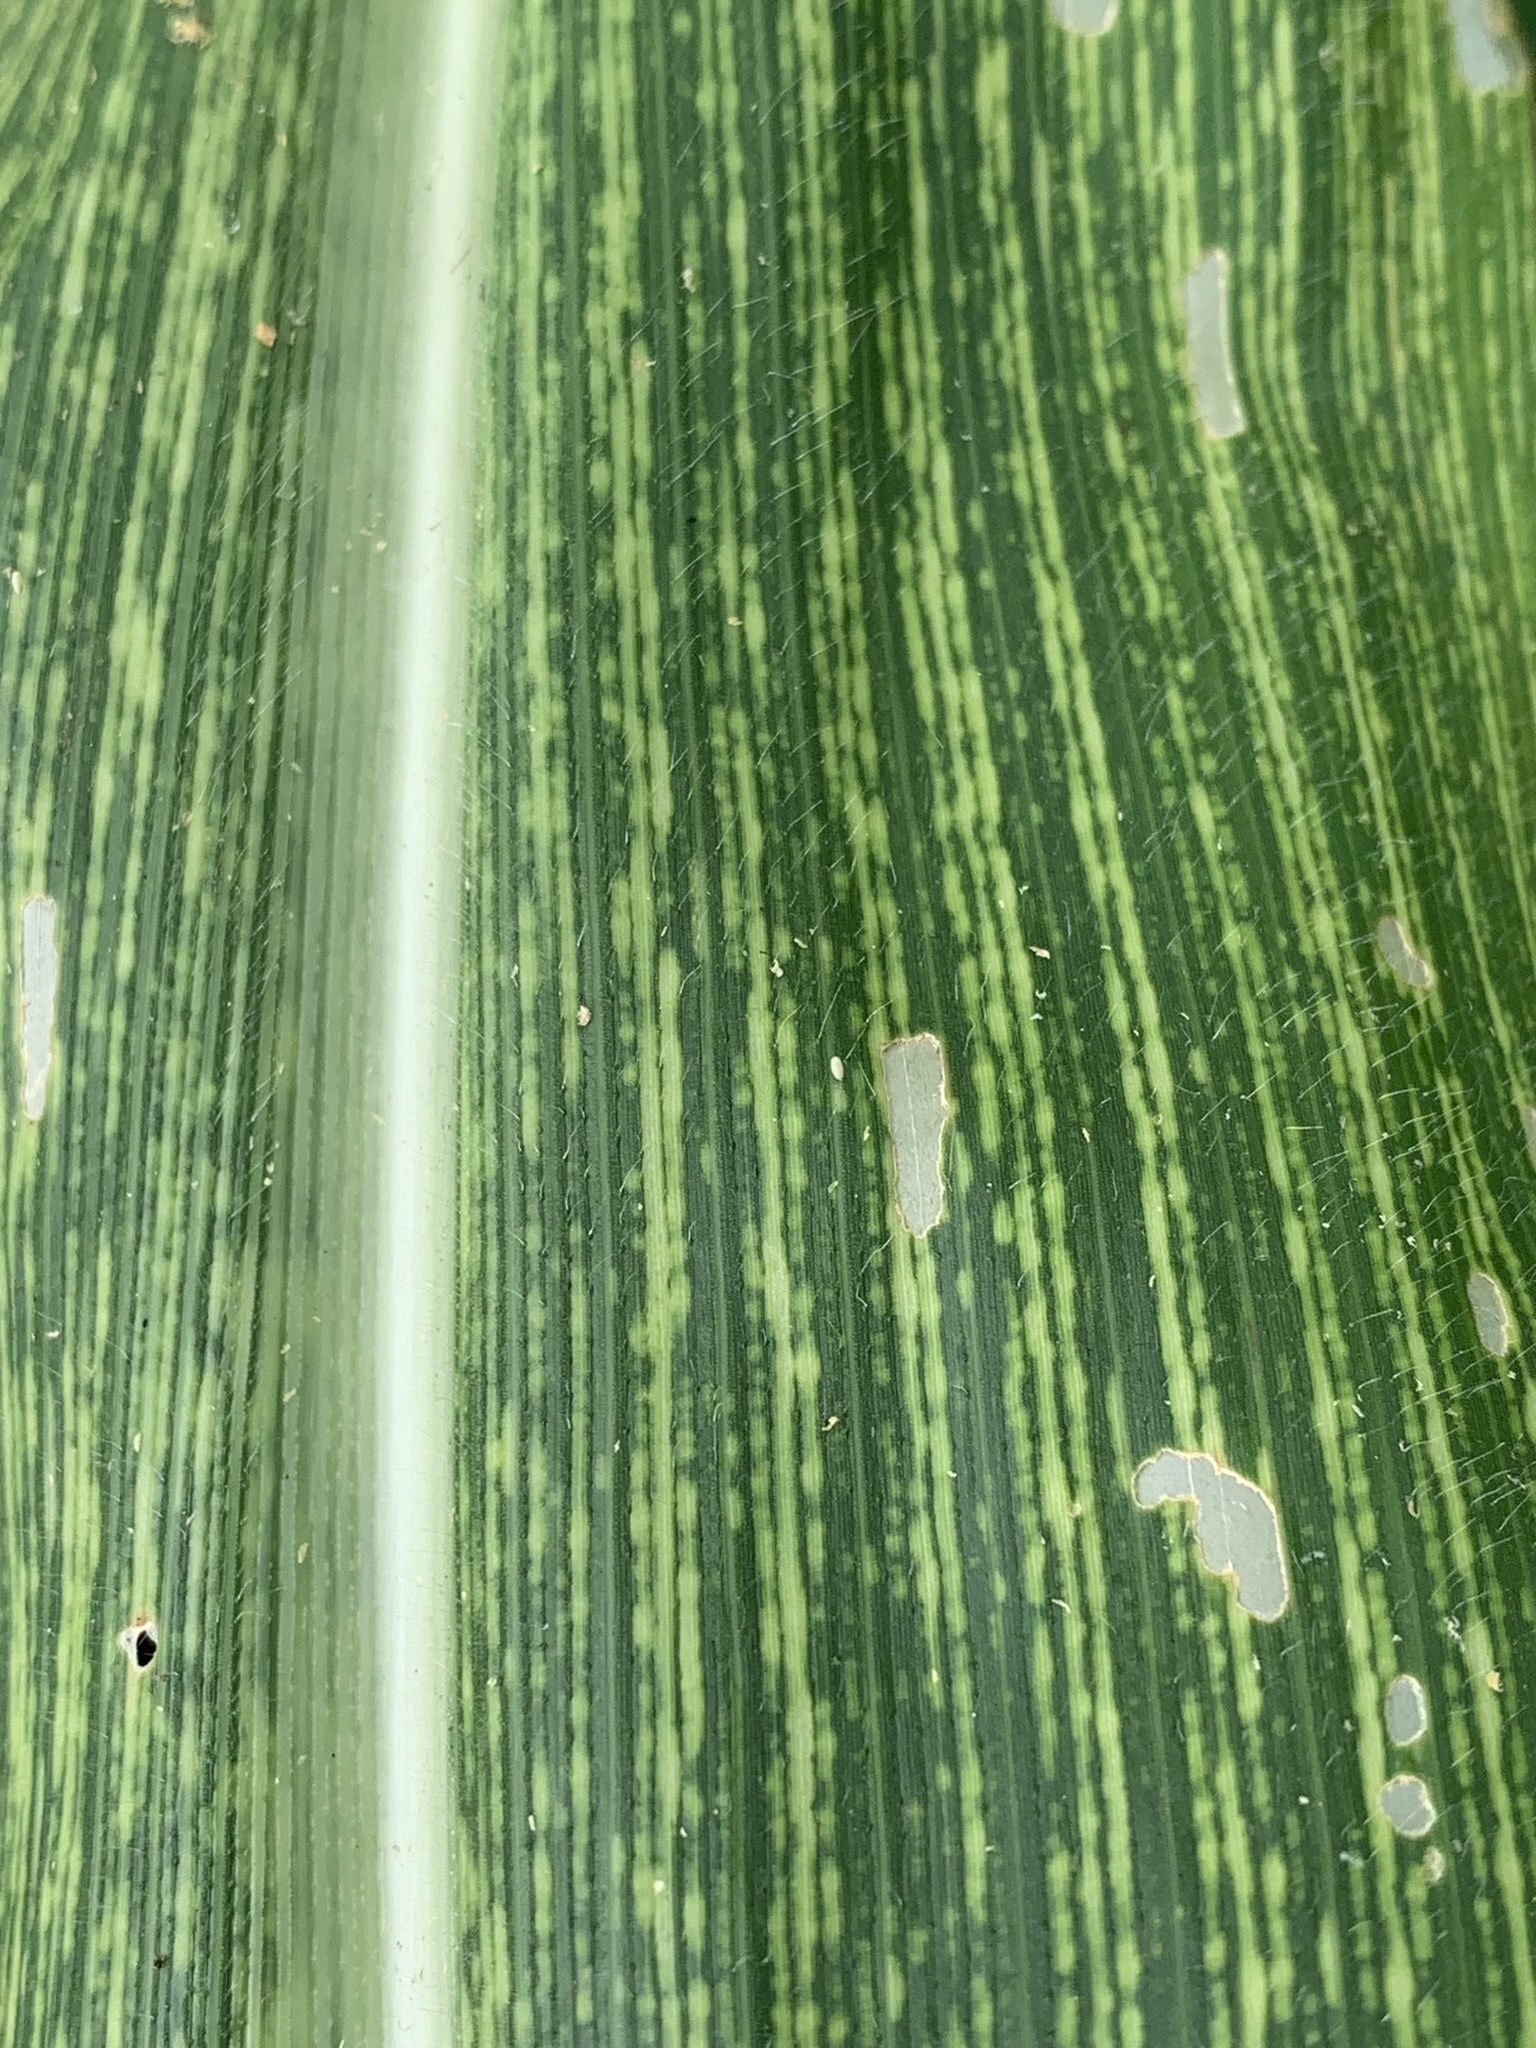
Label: MSV